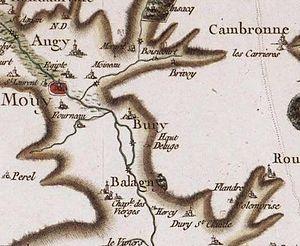
Bury, carte de Cassini.
Bury est une commune française située dans le département de l'Oise en région Hauts-de-France. Ses habitants sont appelés les Burysiens et les Burysiennes.